Worcester Street

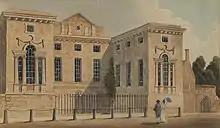
The main entrance of Worcester College in the 19th century, at the northern end of Worcester Street

The street used to be called Stockwelle Street, also running along the line of Walton Street and Little Clarendon Street, to the north of the current Worcester Street. The name "Stoke" or "Stock" is often associated with streams. At the junction with Hythe Bridge Street, there was a well, known as Cornwell or Cornwall.